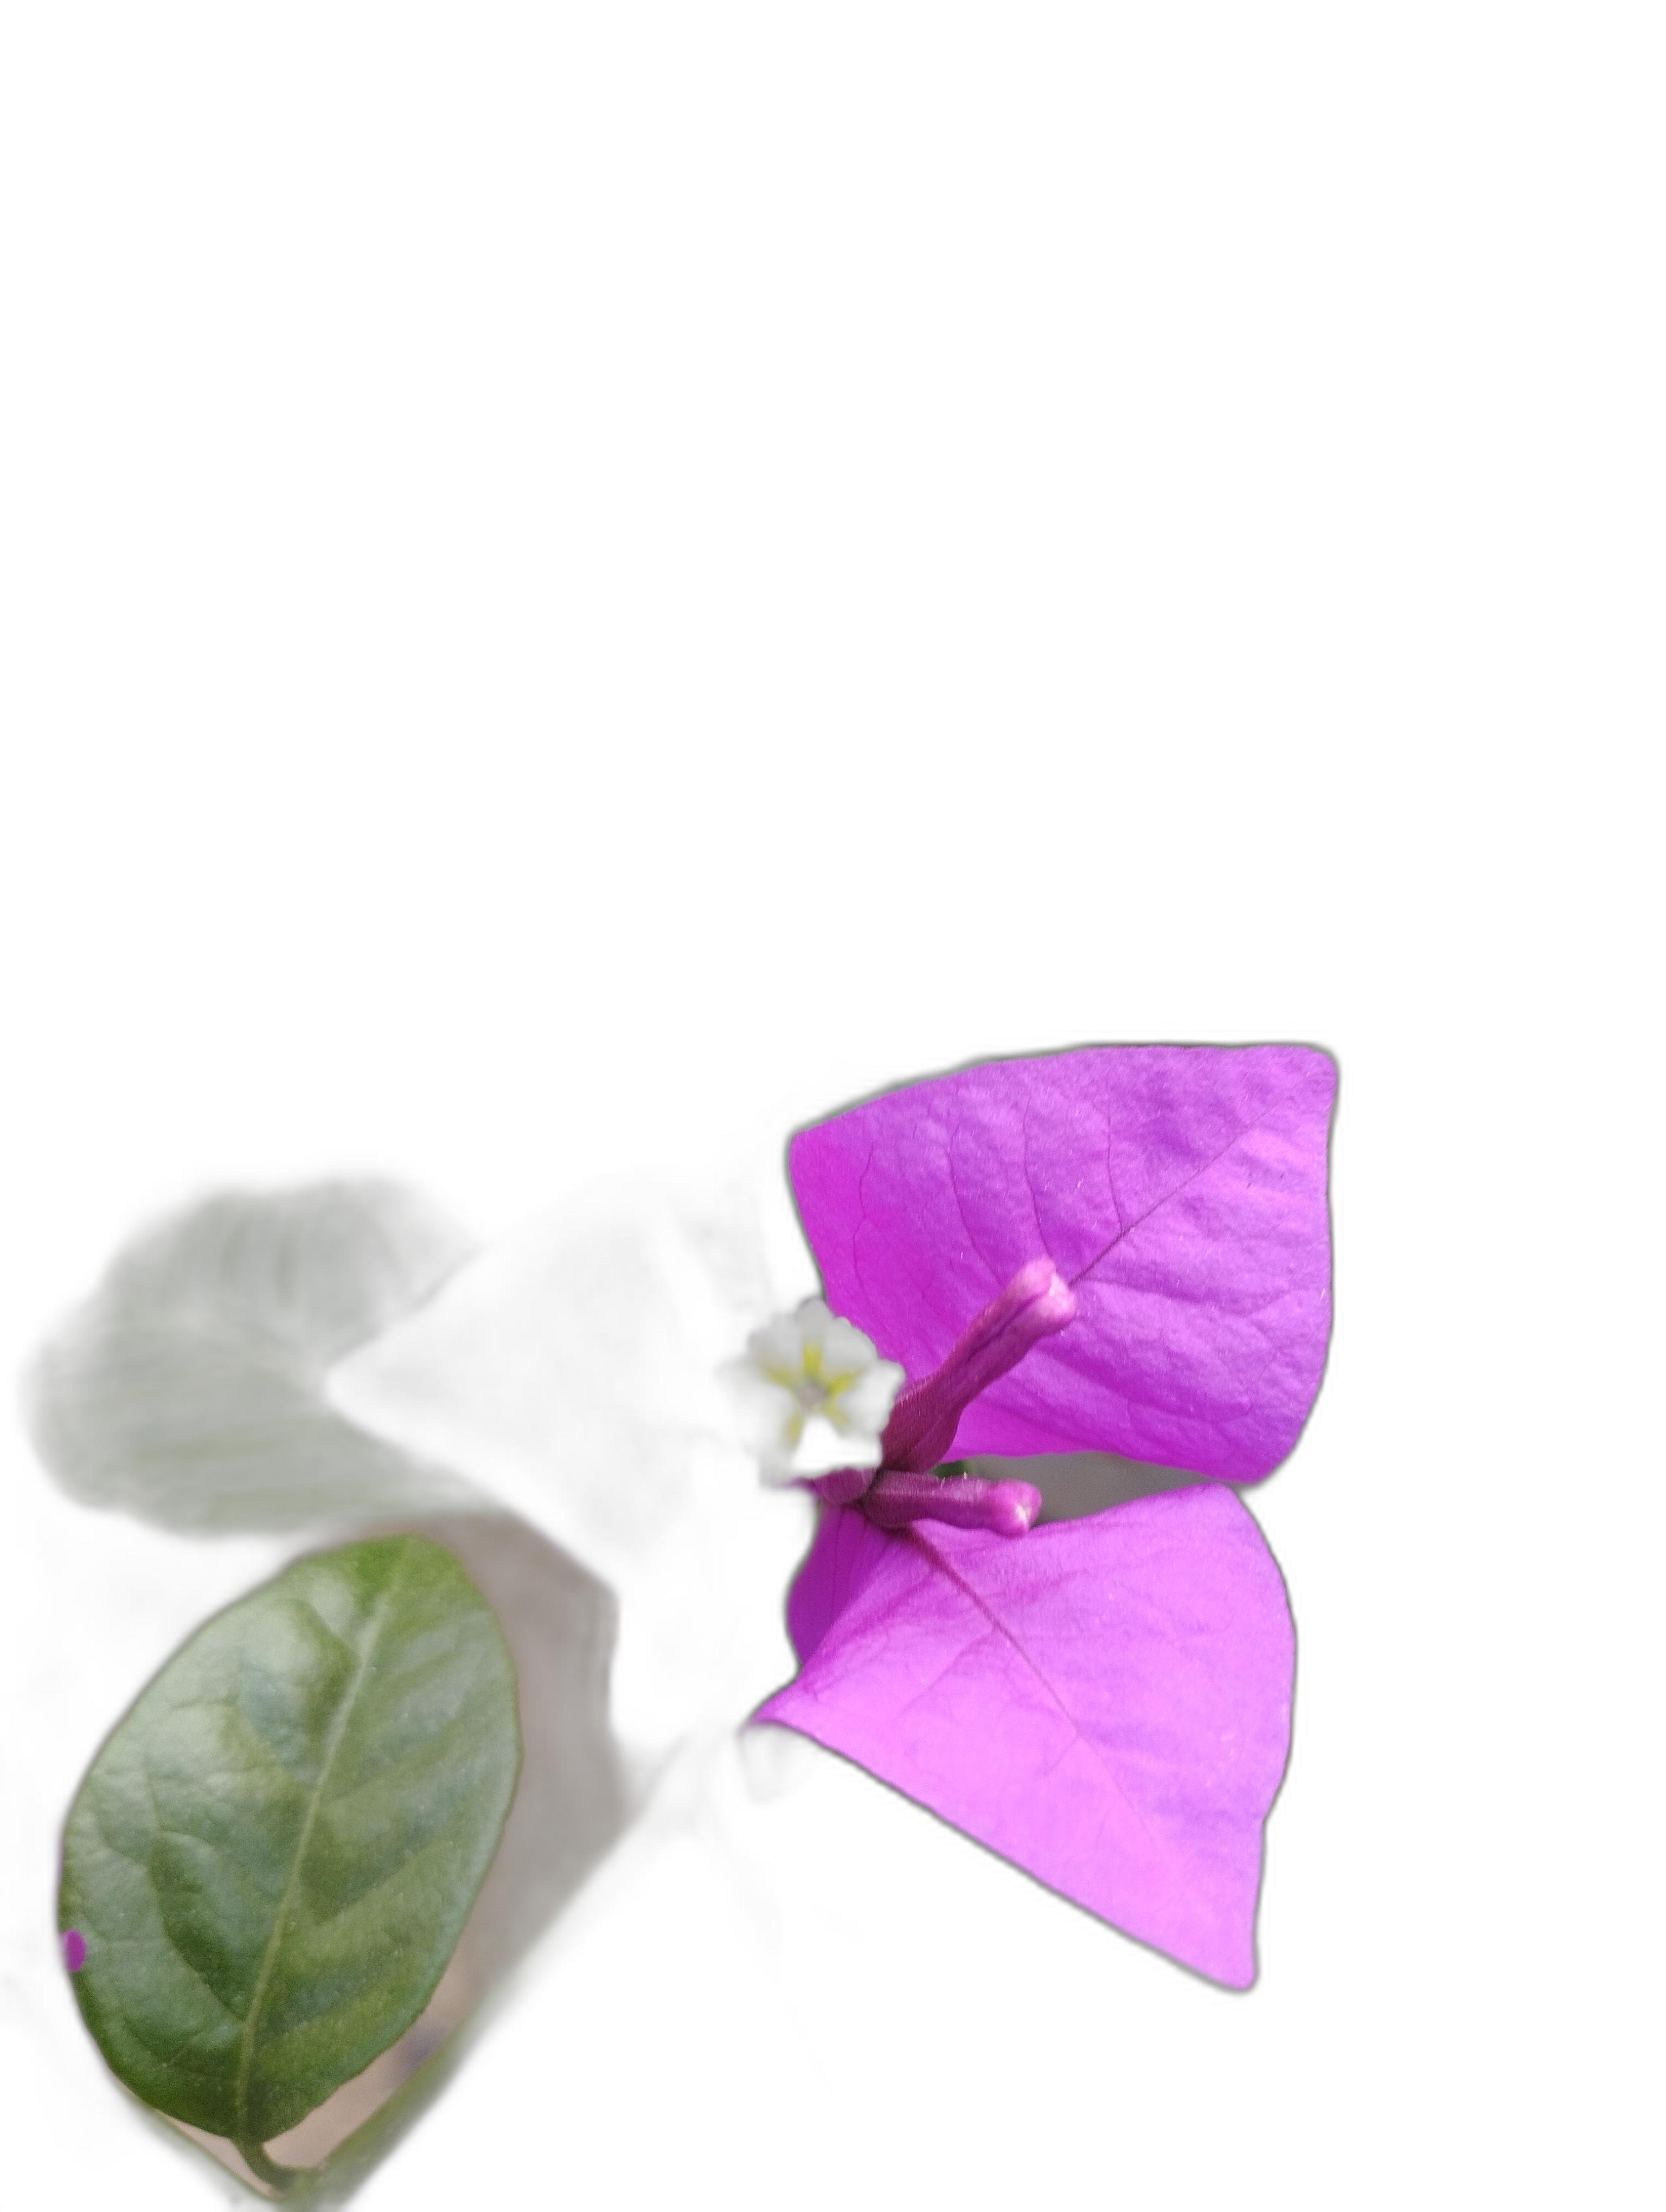
Label: Bougainvillea